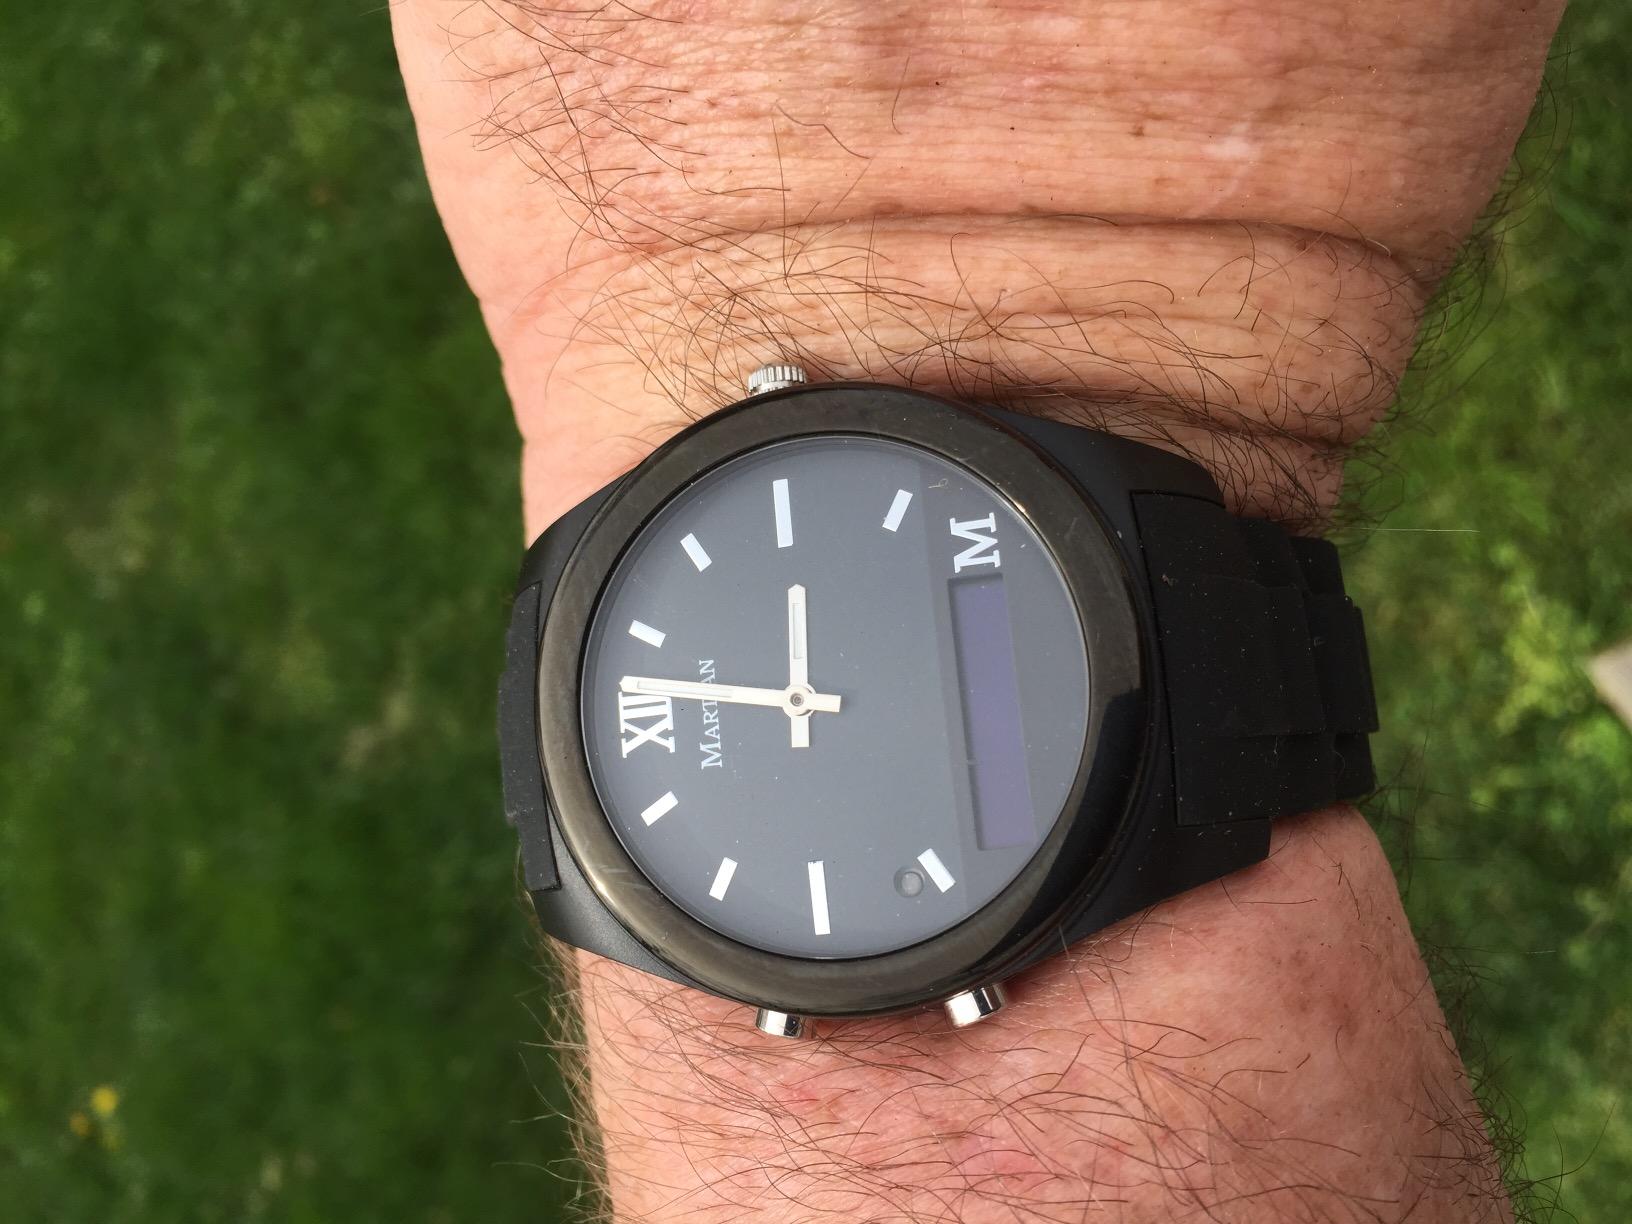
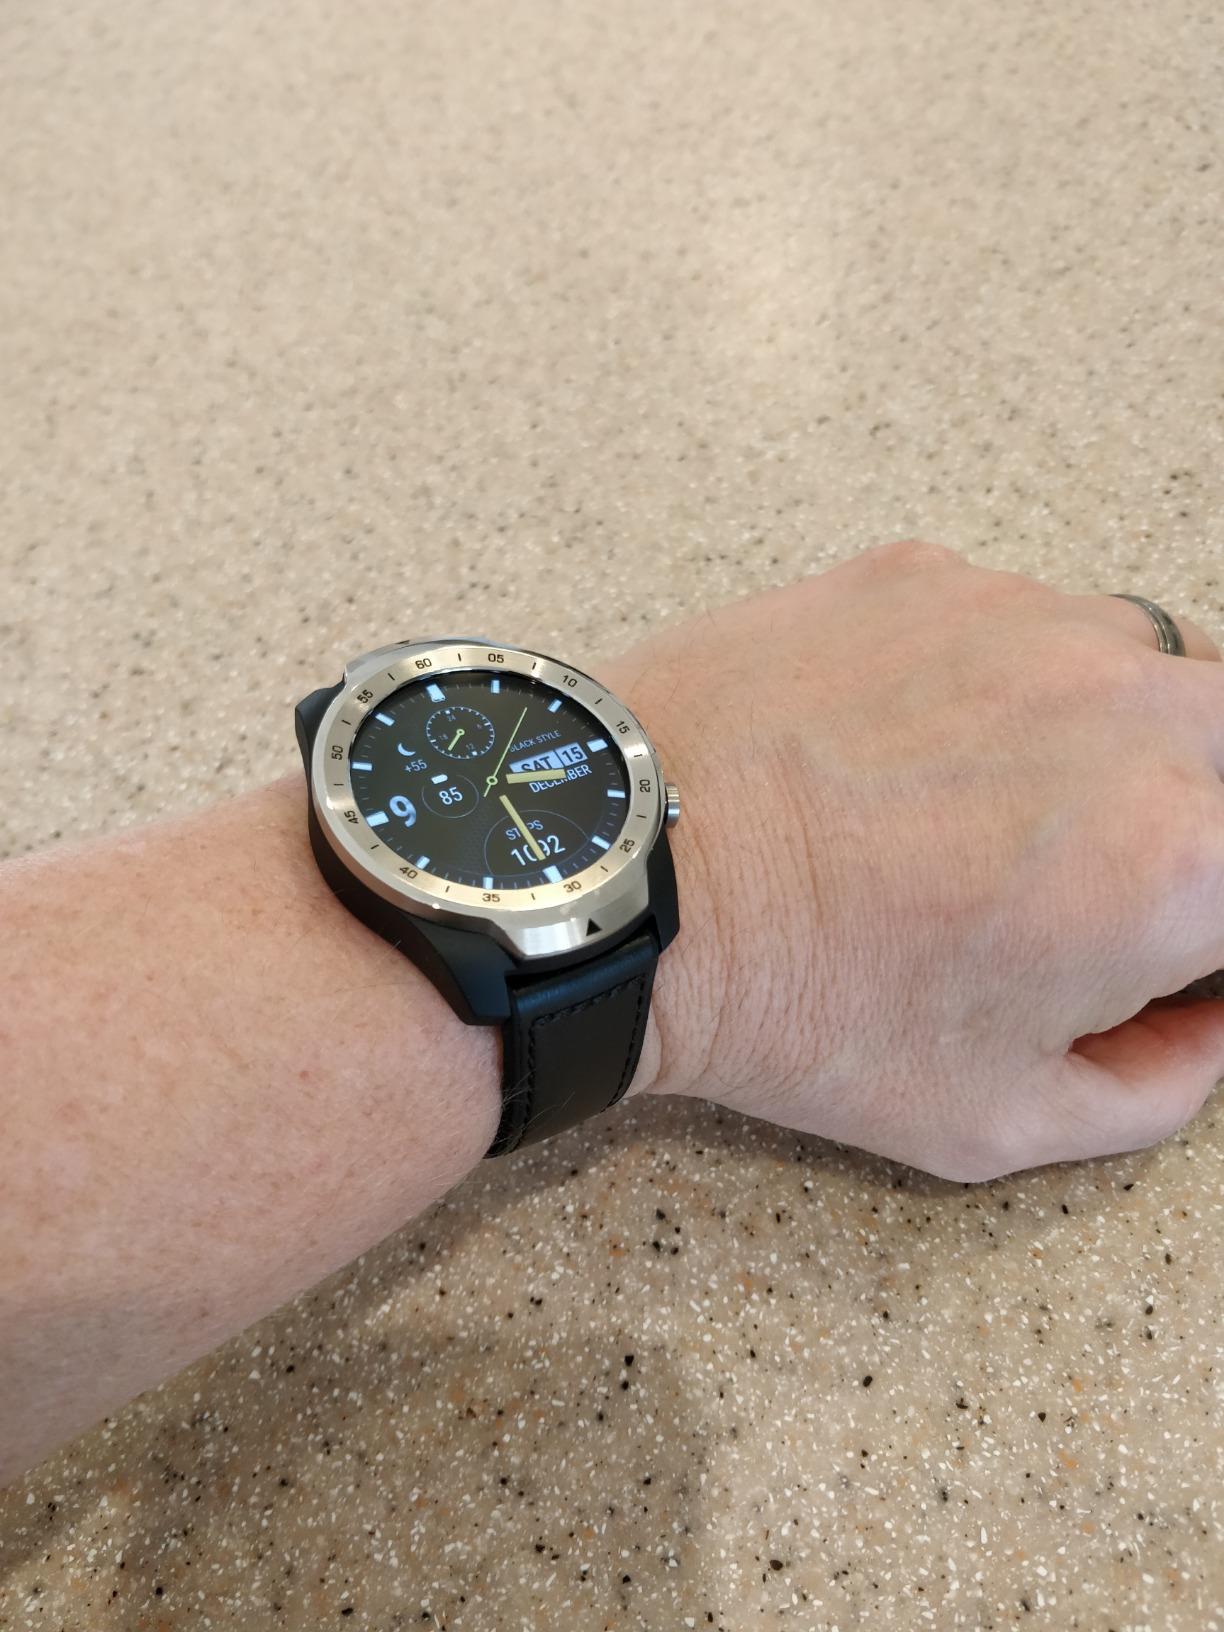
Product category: smartwatch
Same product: no